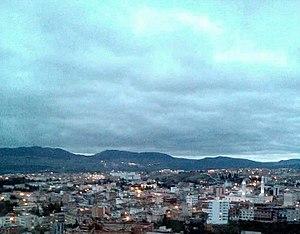
La wilaya de Souk Ahras, est une wilaya algérienne située au Nord-Est de l'Algérie qui existe depuis 1984 et compte 10 daïras et 26 communes.